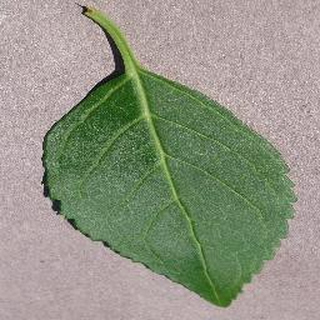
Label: healthy_cherry